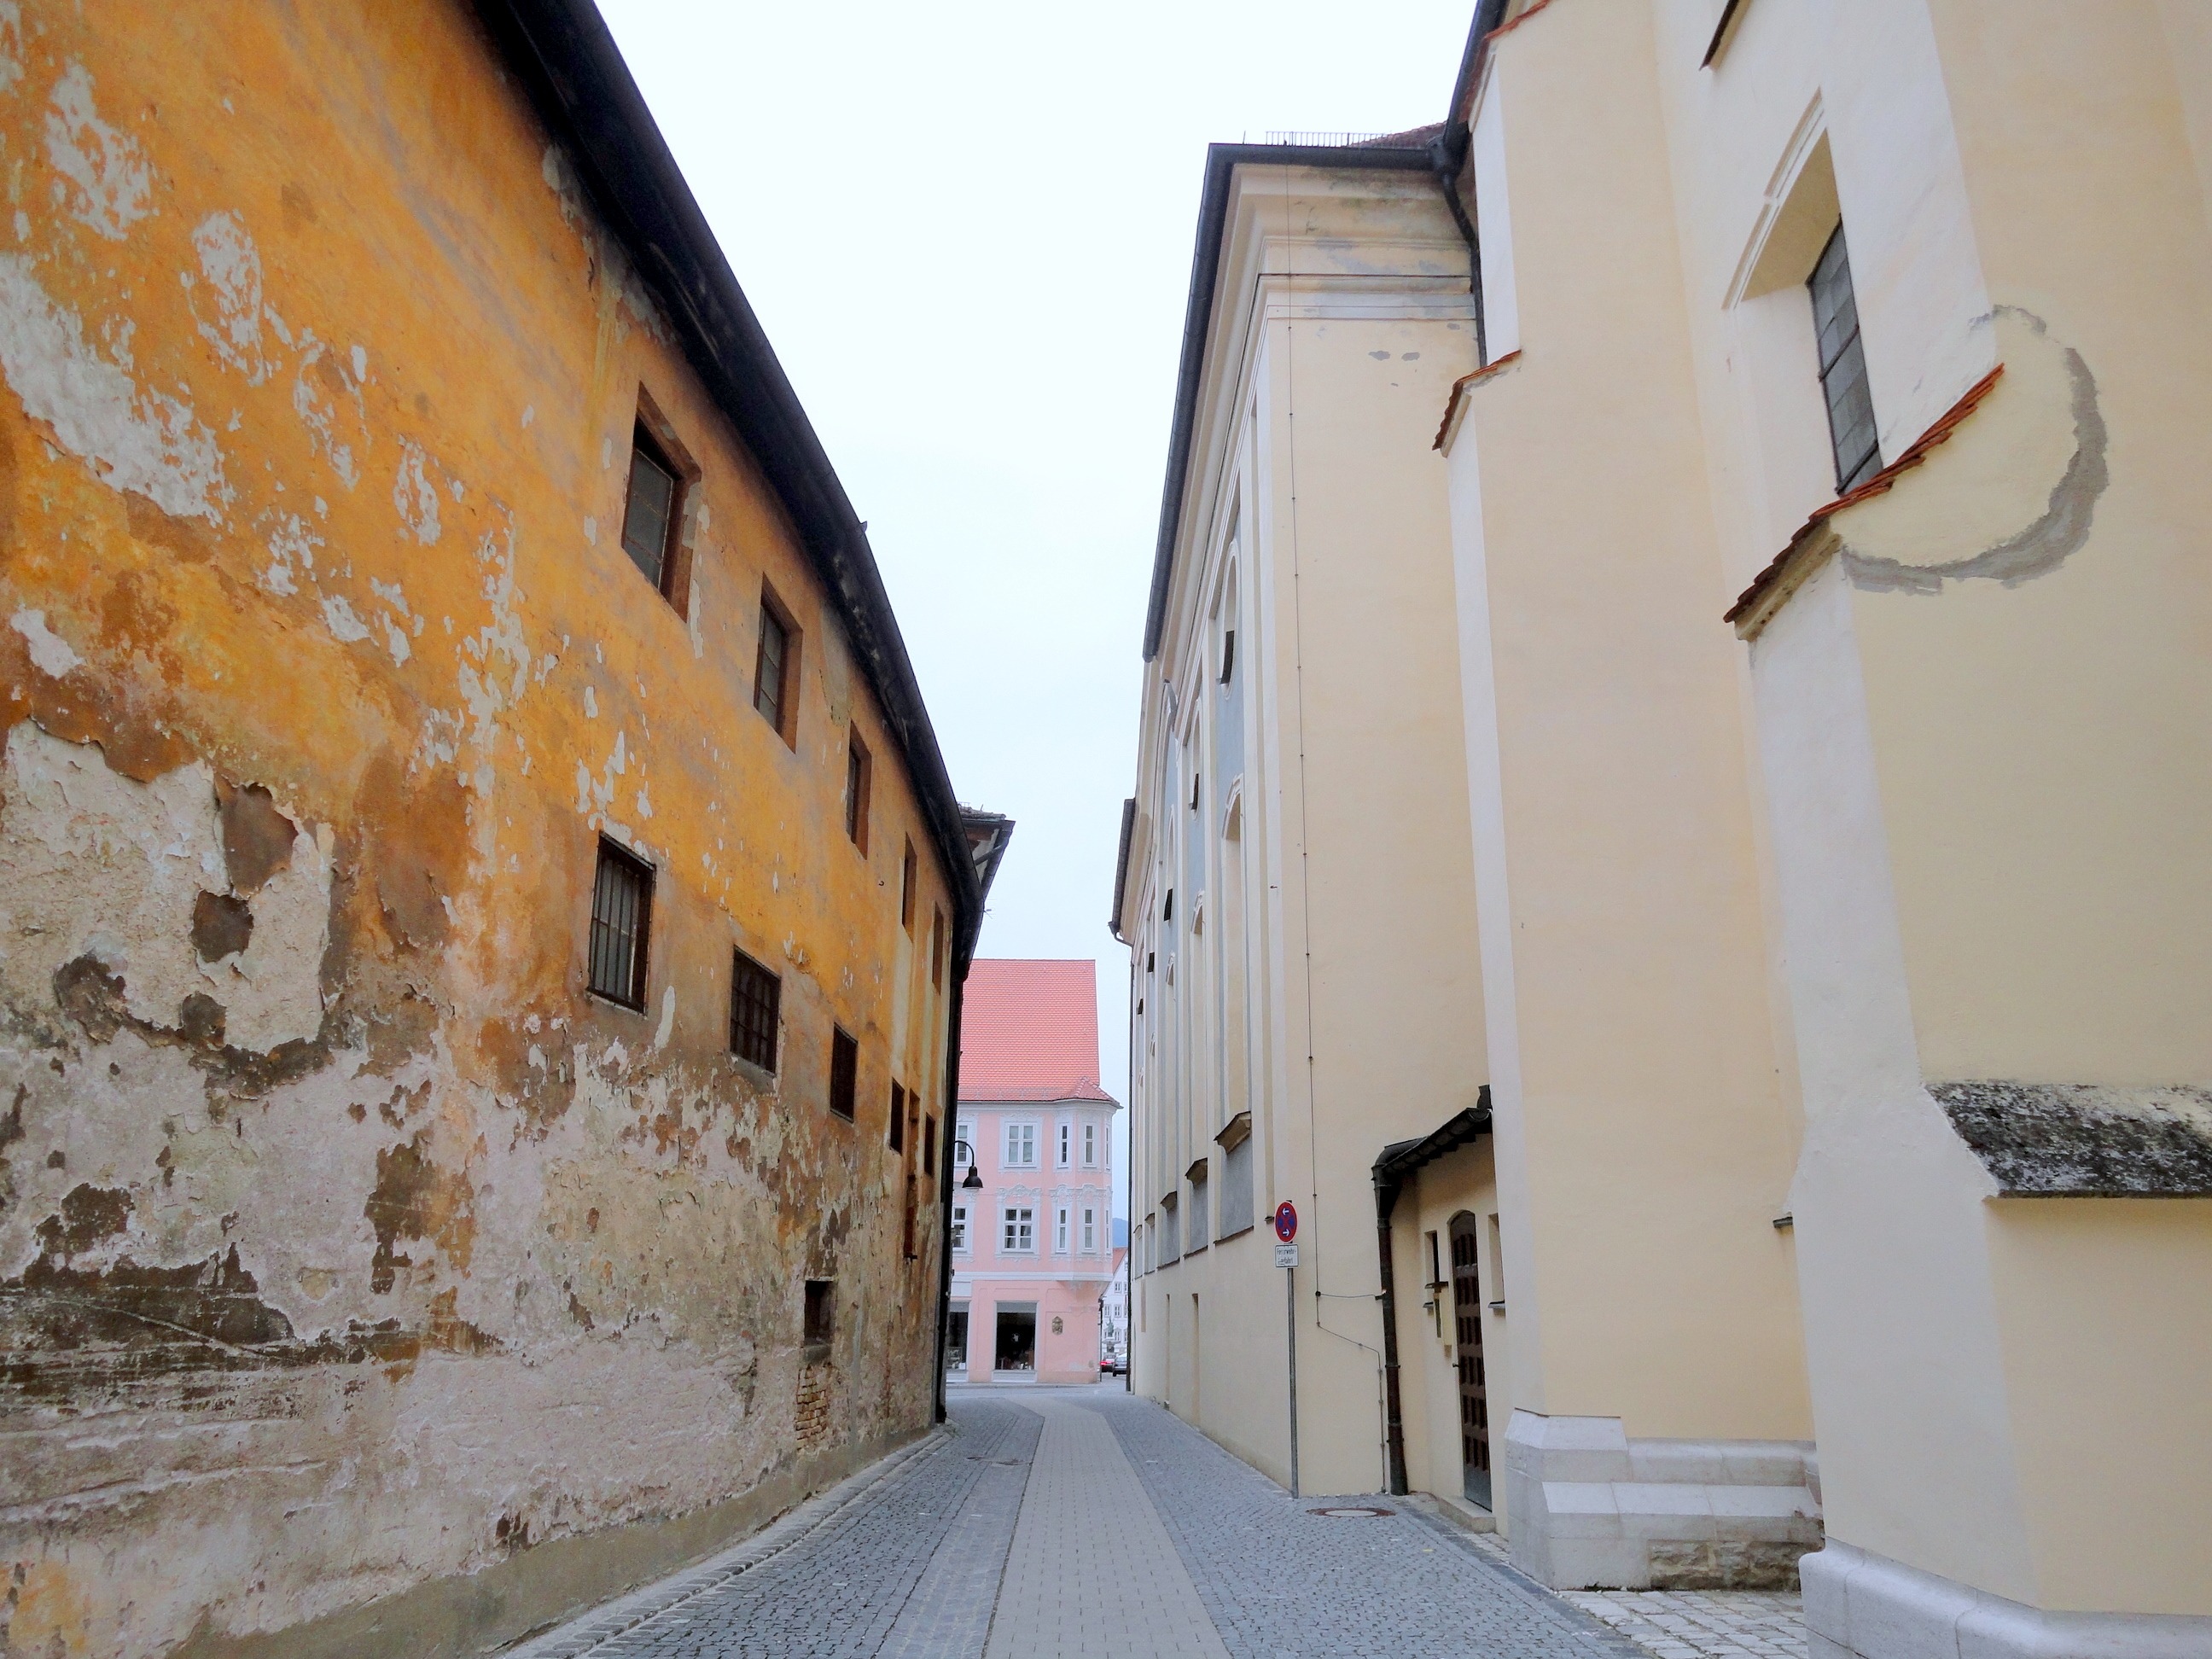
road, street, house, alley, wall, facade, old town, art, eichst tt, altm hltal nature park, cathedral city